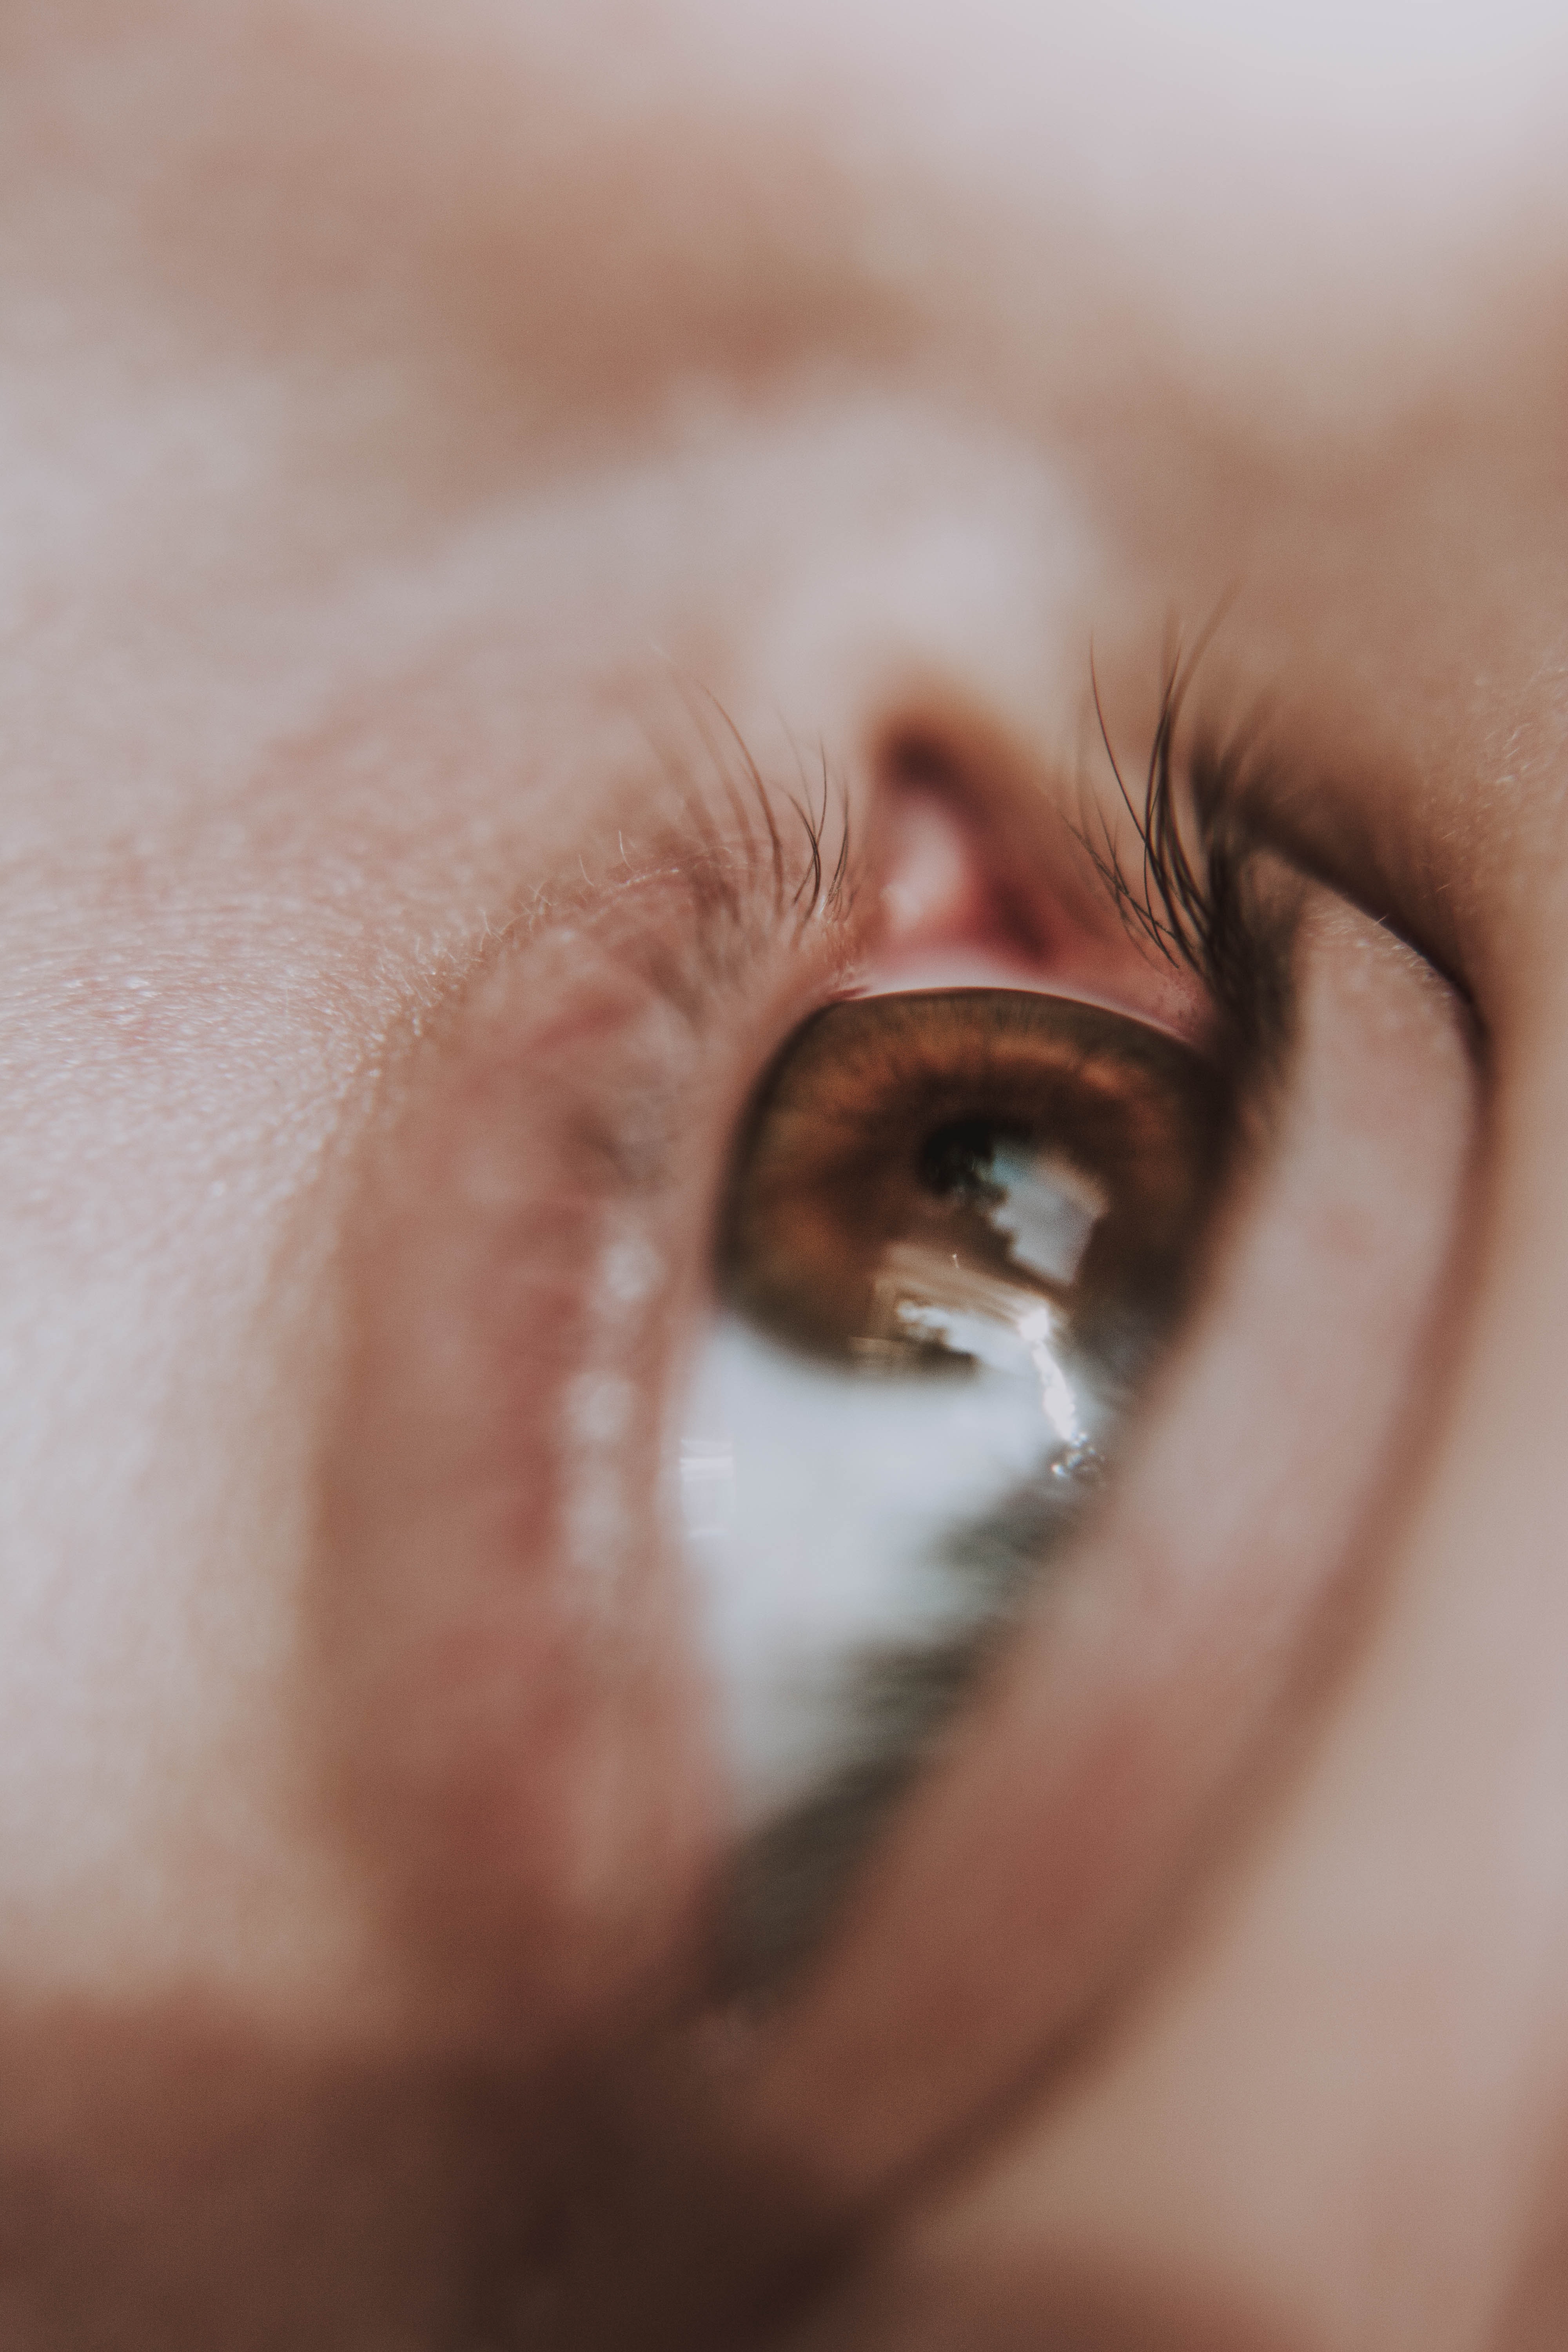
eyebrow, face, skin, eye, nose, eyelash, close up, cheek, forehead, lip, chin, macro photography, girl, human body, organ, mouth, human, iris, neck, eyelash extensions, ear, freckle